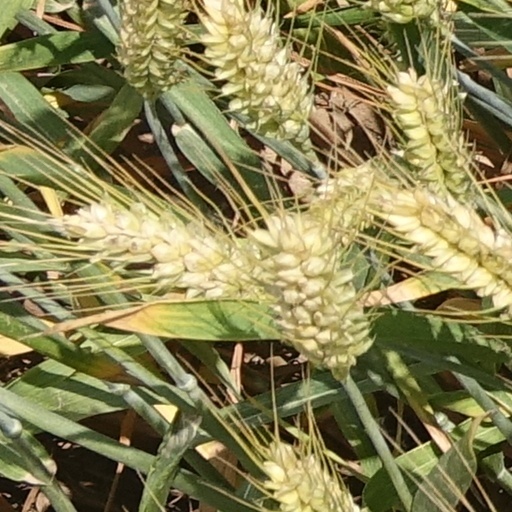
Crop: wheat